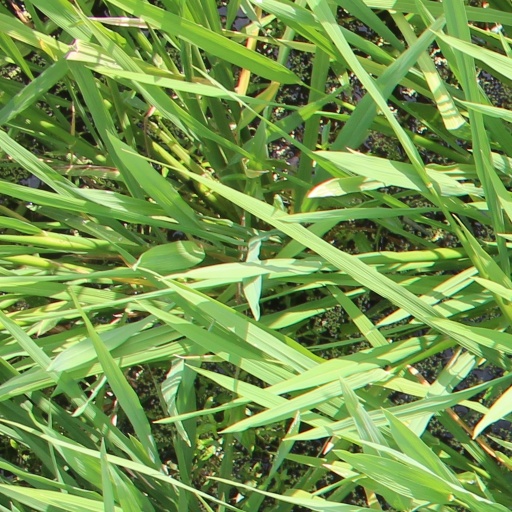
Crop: rice